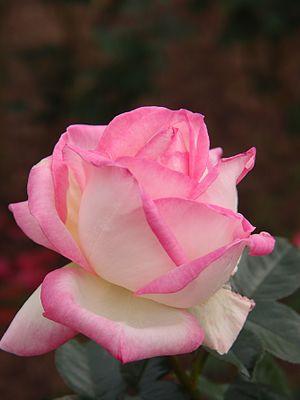
'Princesse de Monaco' est un cultivar de rosier hybride de thé obtenu par la rosiériste française Marie-Louise Meilland en 1981. Il est dédié à la princesse Grace de Monaco qui présida en 1981 le jury du salon de la rose à Monaco. Ce rosier est issu du croisement 'Ambassador' x 'Madame Antoine Meilland'.